Corner kick

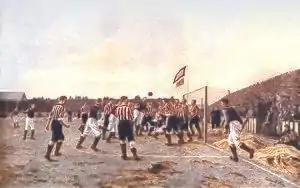
1895 painting, "A Corner Kick", by Thomas M.M. Hemy, depicting an 1895 match between Sunderland and Aston Villa

It is possible to score with a corner kick if sufficient swerve is given to the kick and/or if wind is blowing toward the goal. The goalkeeper is usually considered at fault if a goal is scored from a corner.